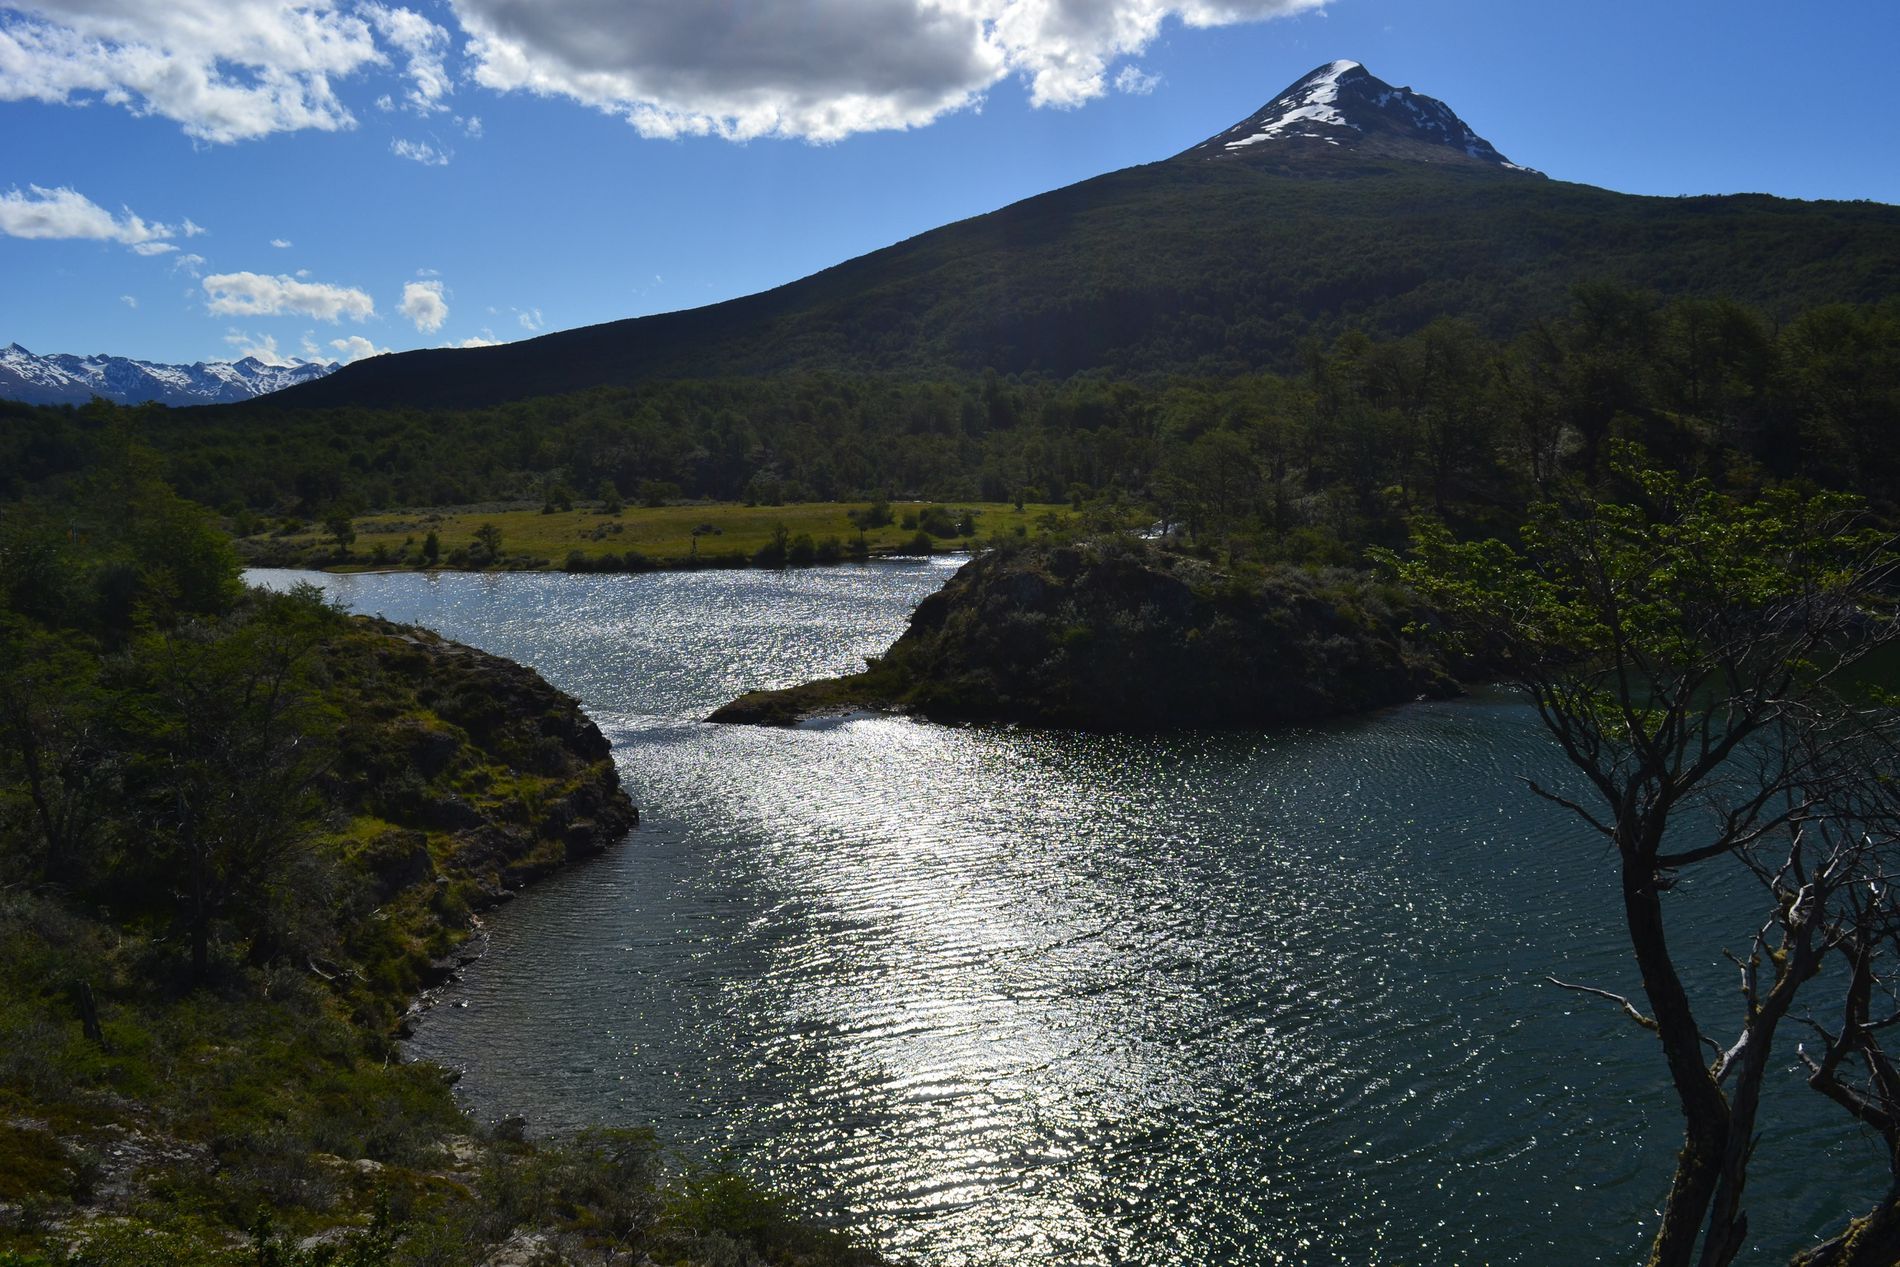
Majestic Serenity
A tranquil lake reflecting the sunlight, surrounded by green mountains and a snow-capped peak under a clear blue sky.
Contrasting sunlight and shadow form the core of the wide-angle image that reveals the extent of the lake and this surrounding landscape. The perspective captures what seems to be all of nature's tranquility and majesty. The palette from deep blue water, rich green trees, and snow the purest white harmonizes nature for magnifies this earthly beauty.
Labels: Nature, Outdoors, Wilderness, Landscape, Plant, Vegetation, Land, Lake, Water, Scenery, Tree, Rainforest, Mountain, Mountain Range, Peak, Sea, Rock, Cloud, Sky, Promontory, Woodland, Green, Grass, Shoreline, Coast, Jungle, Cliff, Cave, Cove, Slope, Grove, Pond, Cumulus, Weather, Summer, River, Beach, Countryside, hill, Grassland
Camera: NIKON CORPORATION NIKON D3100
Lens: 18 55 3.5 5.6, AF-S DX VR Nikkor 18-55mm f/3.5-5.6G II
Aperture: F11
Exposure: 1/500 sec
ISO: 100
Focal length: 18.0 mm